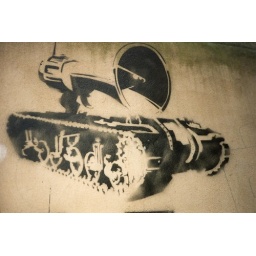
Location: on the wall below the 2006 naked man hanging off the window ledge.